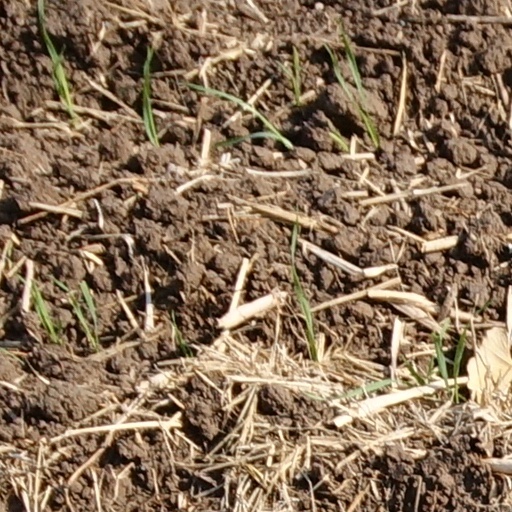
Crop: wheat